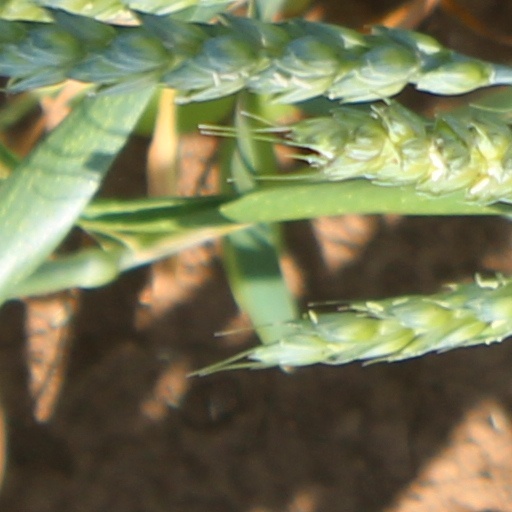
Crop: wheat